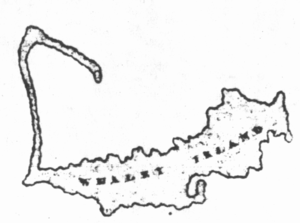
Whale Island est une petite île dans Portsmouth Harbour, à proximité de l'île de Portsea, à Portsmouth. Les Navy Command Headquarters y sont situés.